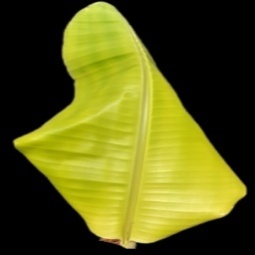
Label: Iron